José Genoíno

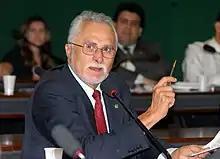

Born in Quixeramobim in the state of Ceará, he fought as a guerrilla in one of the movements against the Brazilian military leaders Artur da Costa e Silva, Emílio Garrastazu Médici and Ernesto Geisel who ruled Brazil in the seventies. Ultimately, he was given amnesty, and elected as a congressman for São Paulo, serving between 1982 and 2002. At the end of 2002, he was elected president of the Brazilian Workers Party. In 2012, he was found guilty of corruption in one of the largest corruption scandals case by the Brazilian Supreme Court and, as of 2014, is under house arrest.